Arrelles

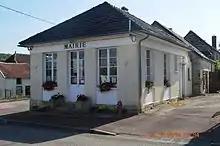
The Town Hall

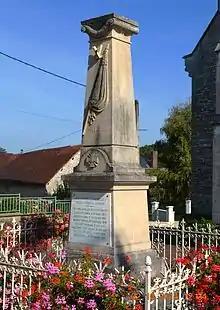
Arrelles War Memorial

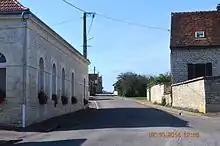
A street in Arrelles

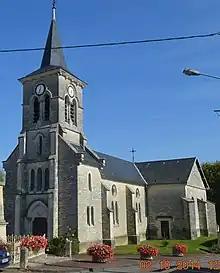
The Church of Saint-Pierre-ès-Liens

The Church of Saint-Pierre-ès-Liens was rebuilt in 1825 based on a plan with a square choir from the 12th century and a double transept from the 16th century. The nave and bell tower porch are from the 19th century. There are many items in the church which are registered as historical objects: